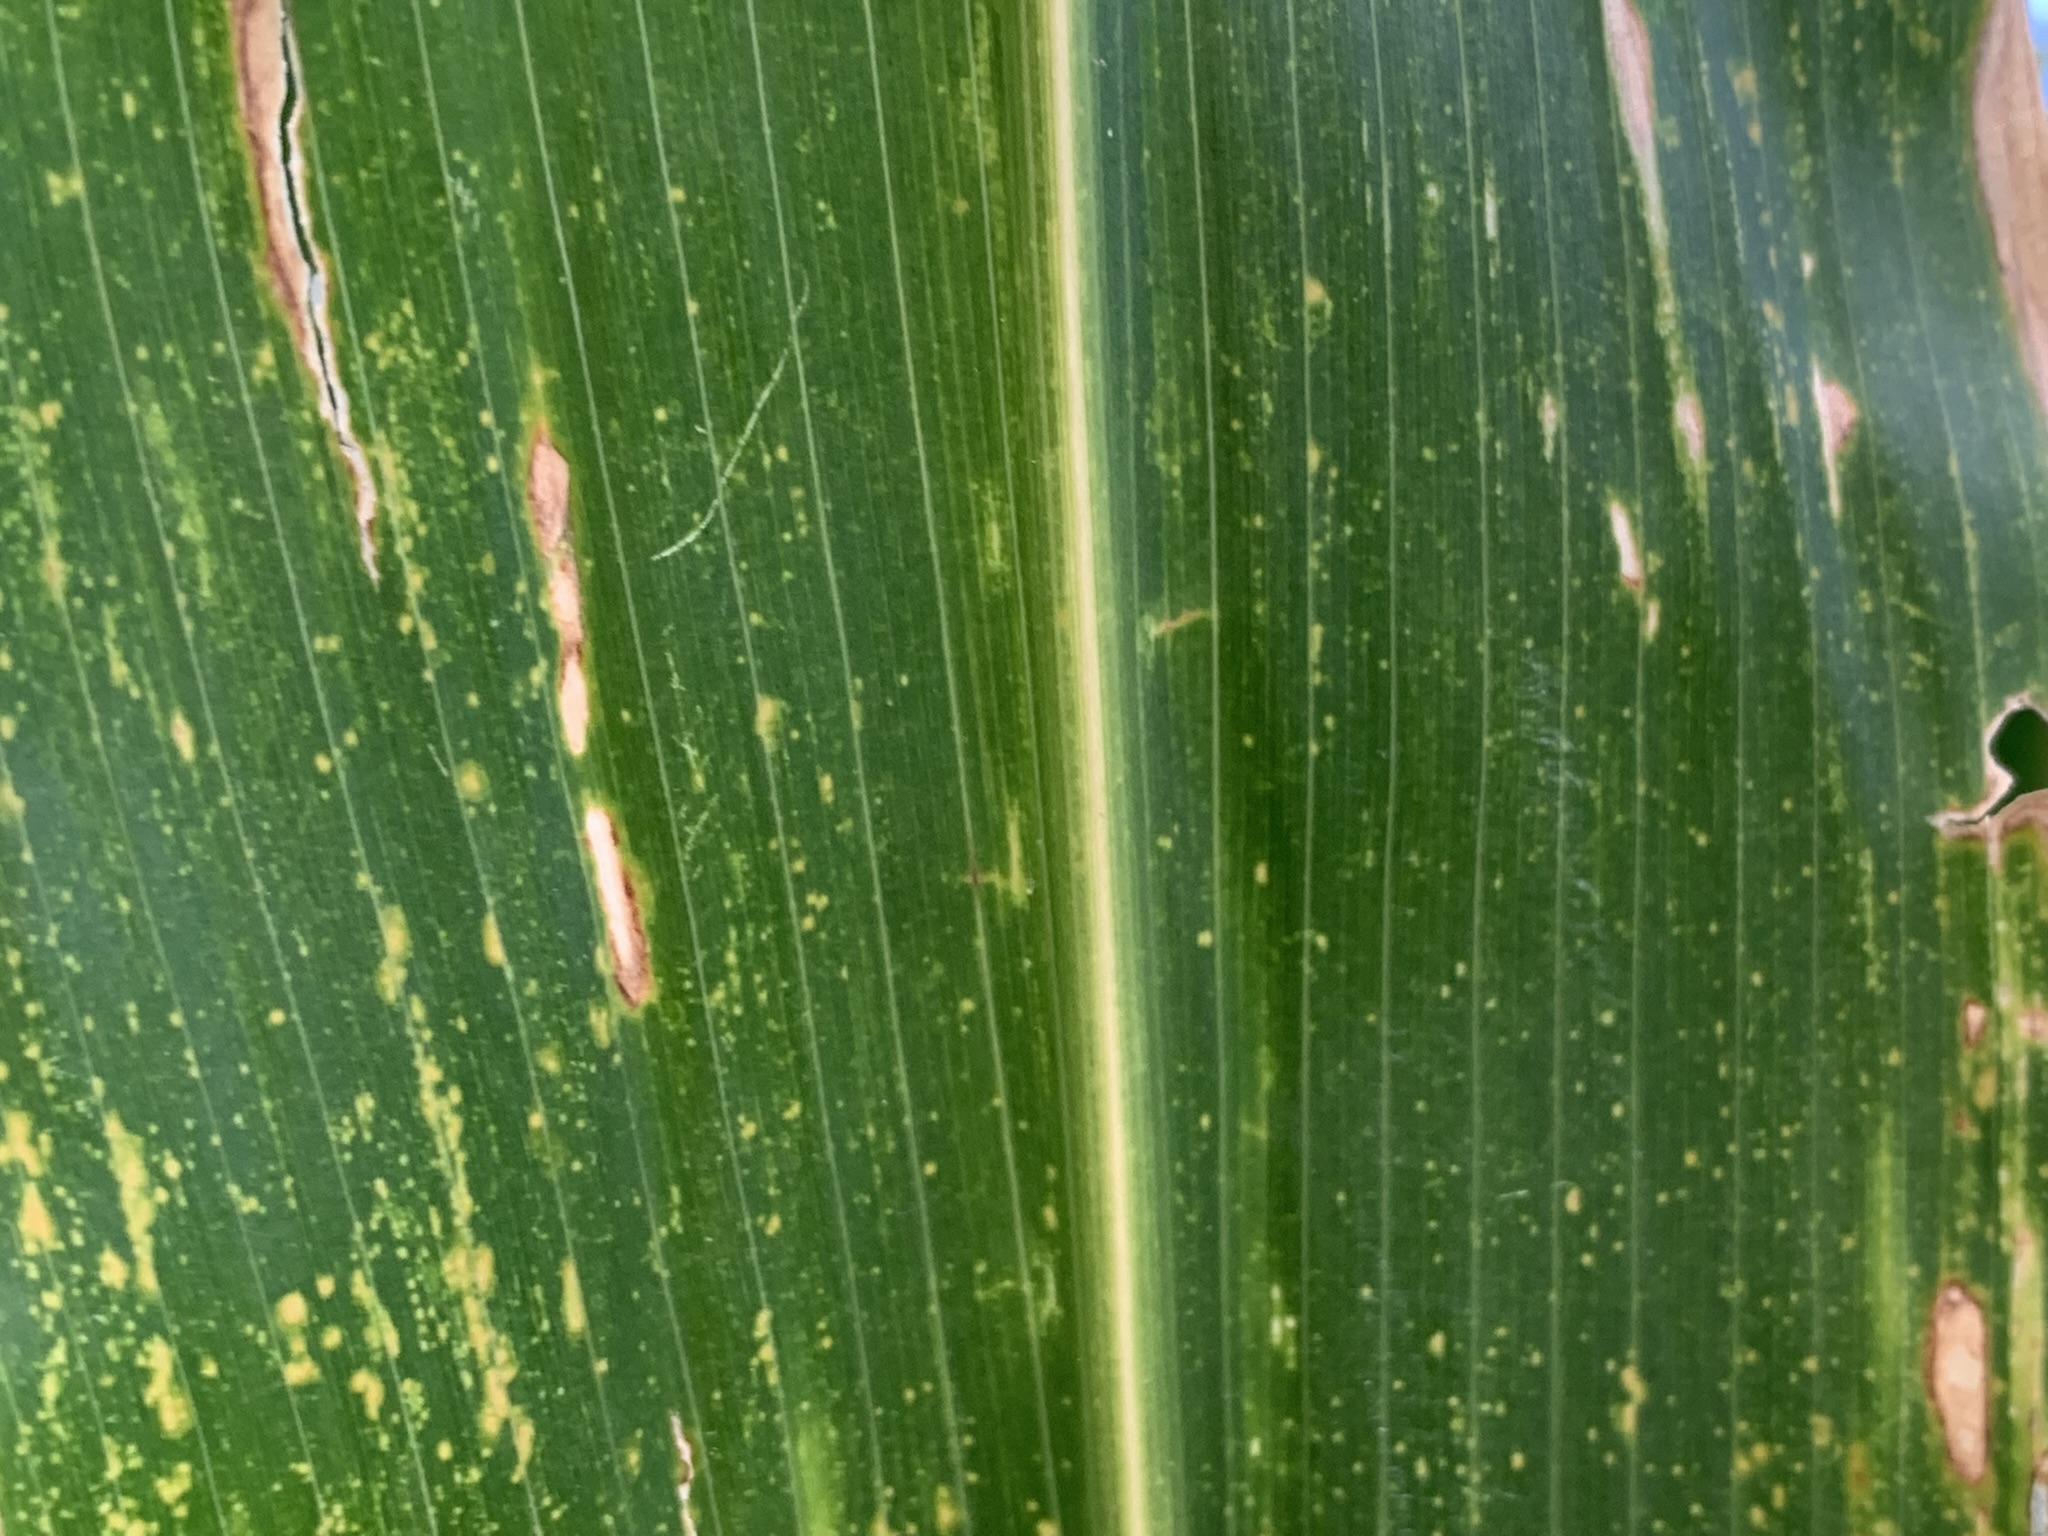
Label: MLN